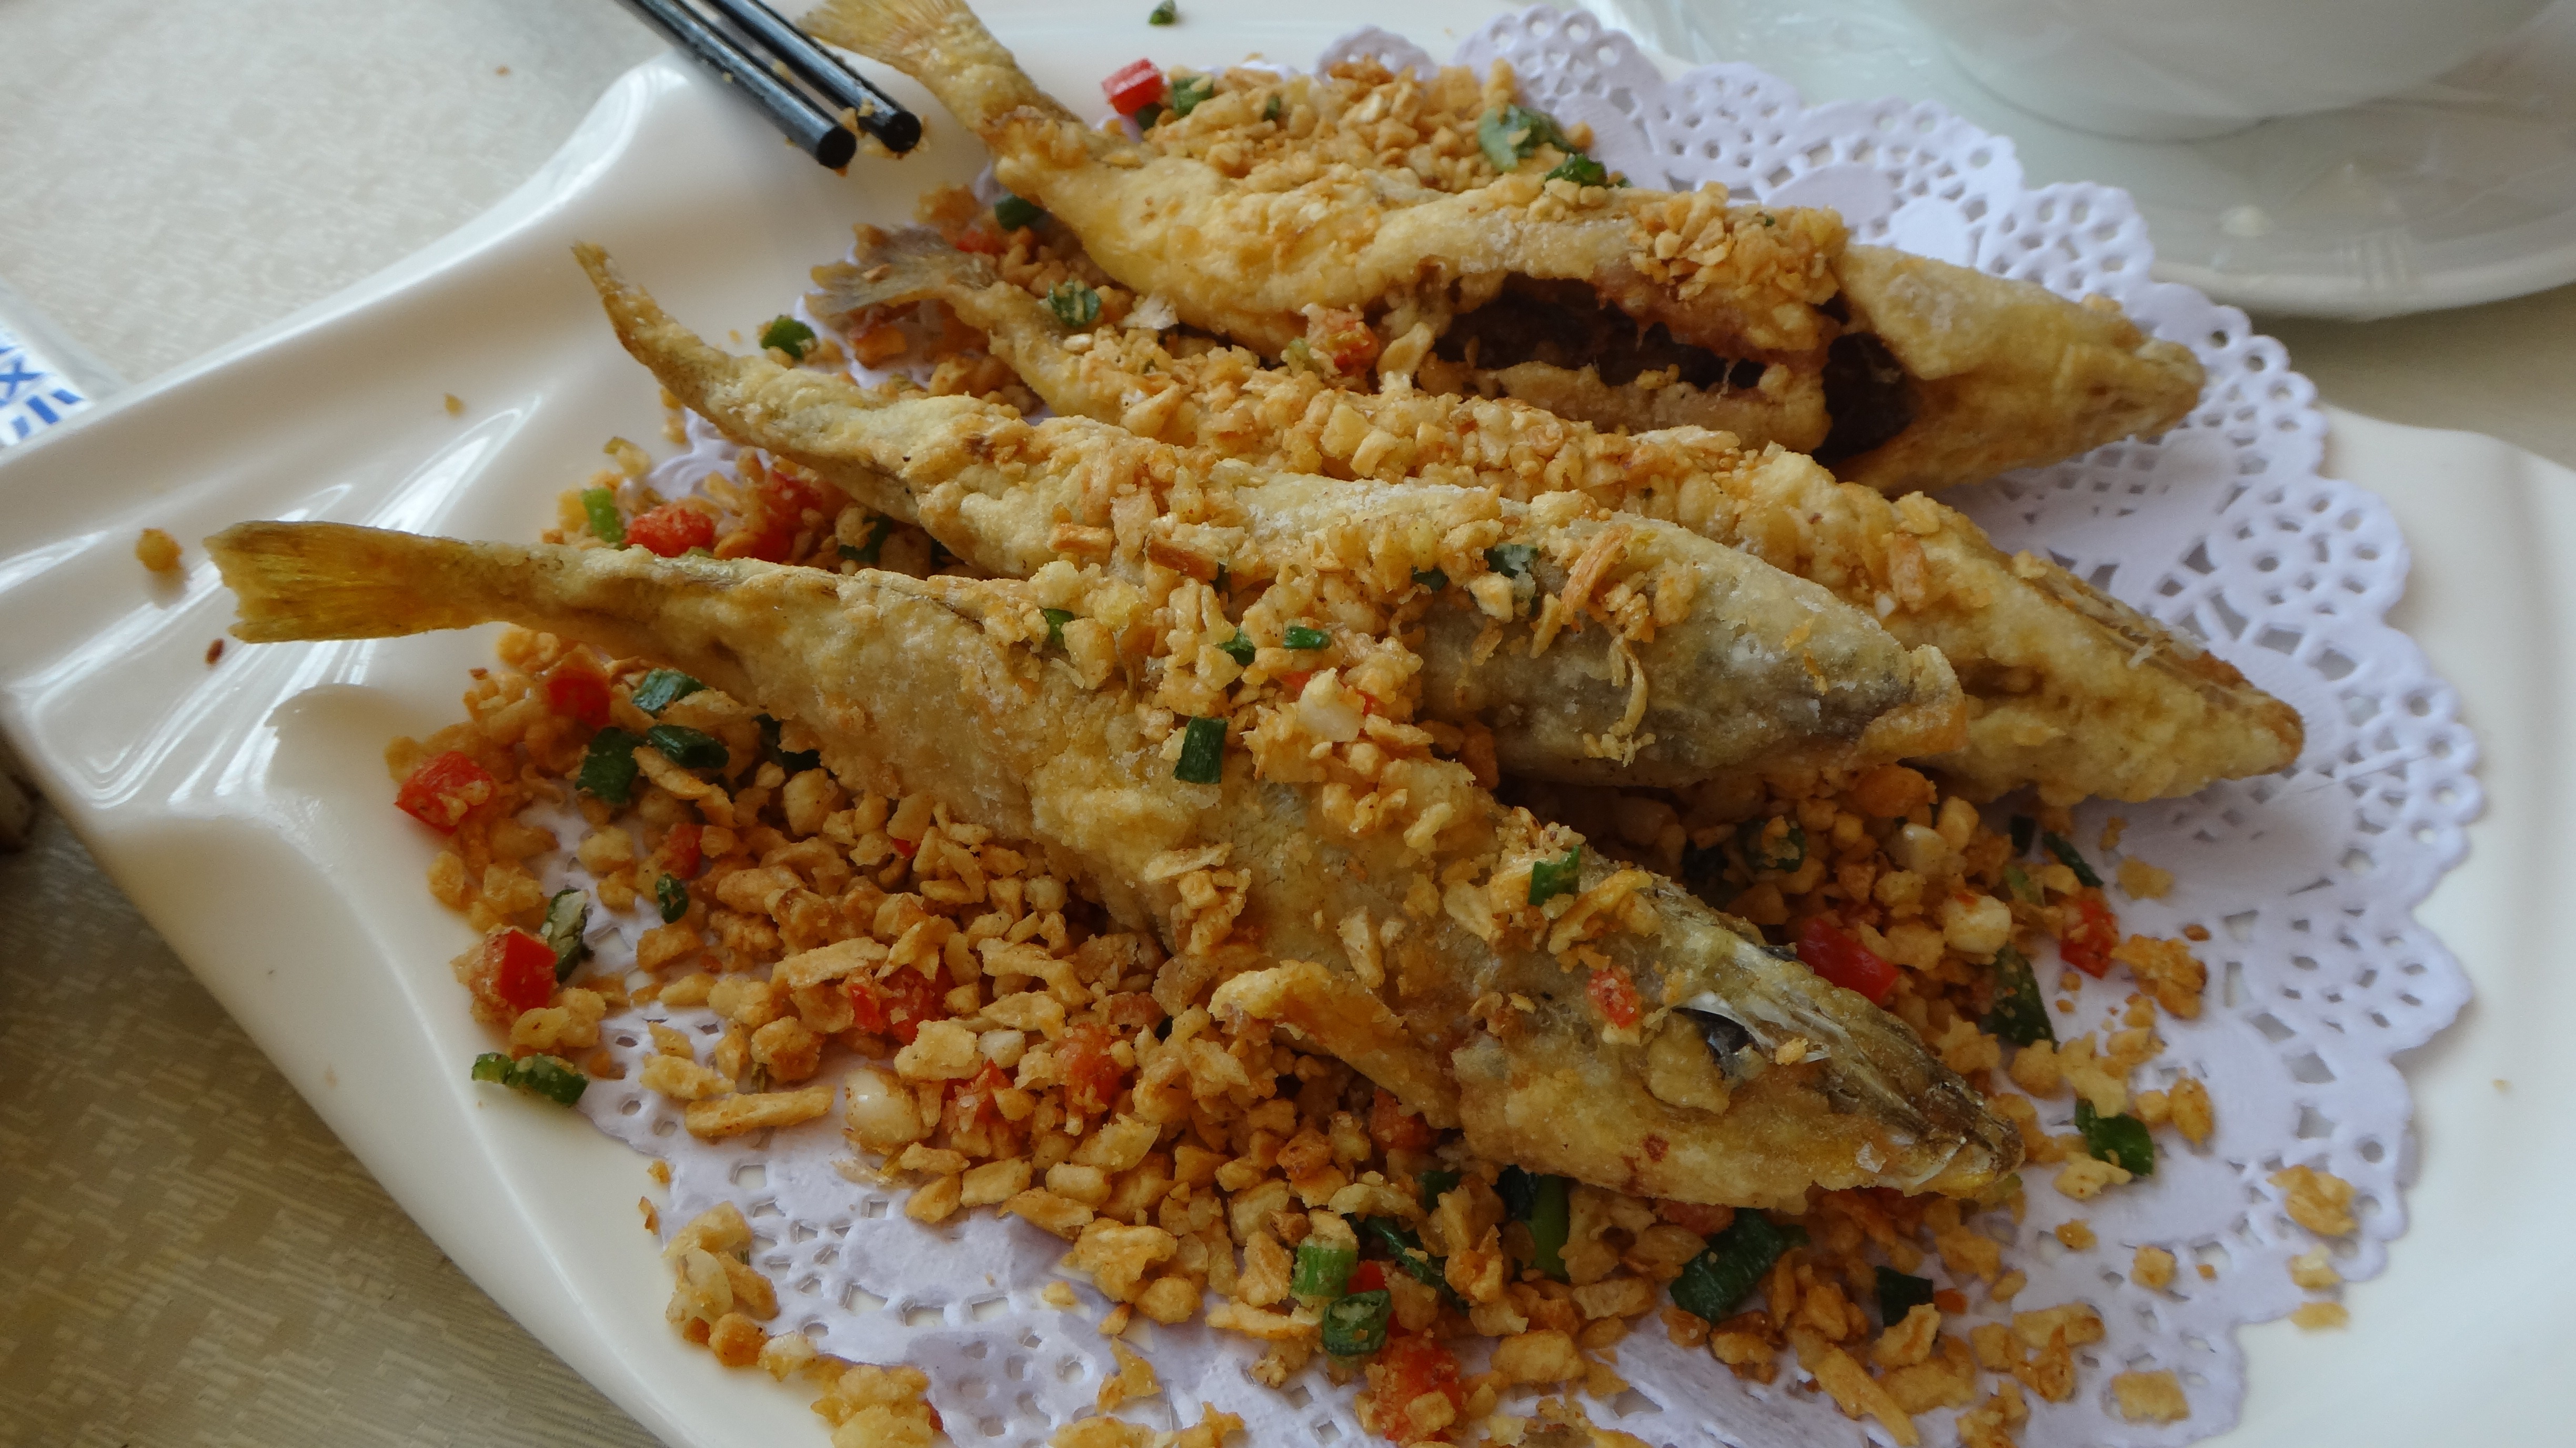
restaurant, dish, meal, food, chinese, produce, plate, seafood, fish, lunch, cuisine, asian food, fried, dinner, thai food, coated, chinese food, fried food, fried prawn